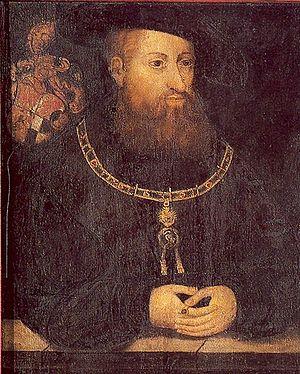
L'Ordre du Cygne est un ordre fondé en 1440 par l'électeur de Brandebourg Frédéric II, renouvelé en 1843 par le roi de Prusse. C'est une association charitable destinée au soulagement des malades ; le roi en est le grand maître. La devise est : « Gott mit uns » ; les chevaliers ont un collier d'or. La distinction se confère aussi aux femmes.